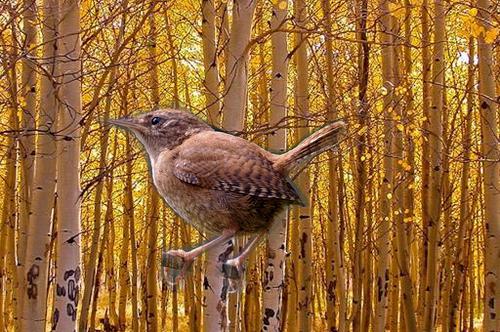
Bird species: Winter_Wren
Bird type: landbird
Background: land